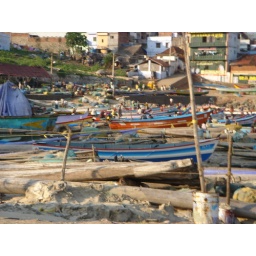
They are getting their boats to go out. They usually fish during the night time. They start heading out around 4pm.